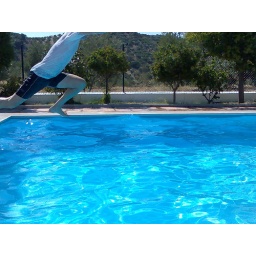
Jumping for the ball at a pool atop a hill in Cordoba Spain